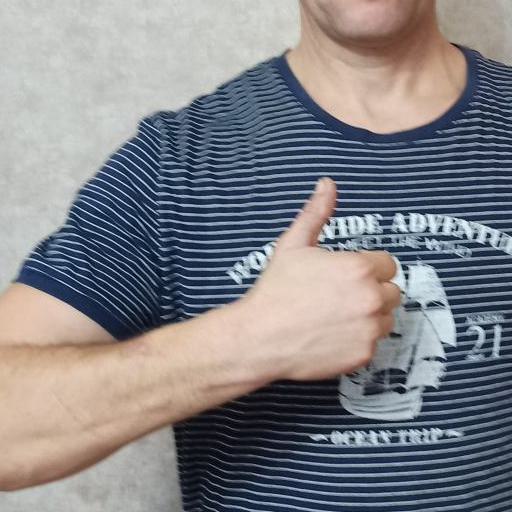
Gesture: like